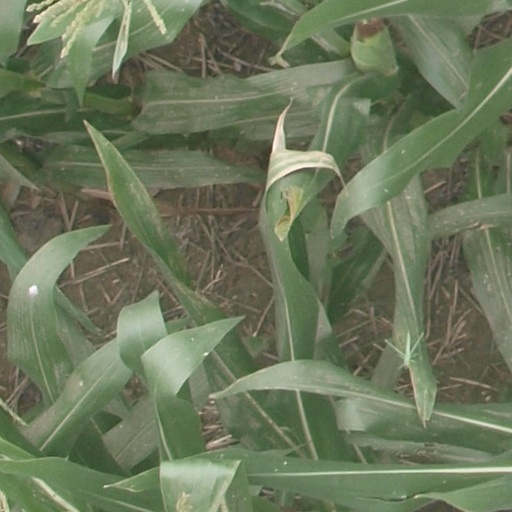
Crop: maize; corn